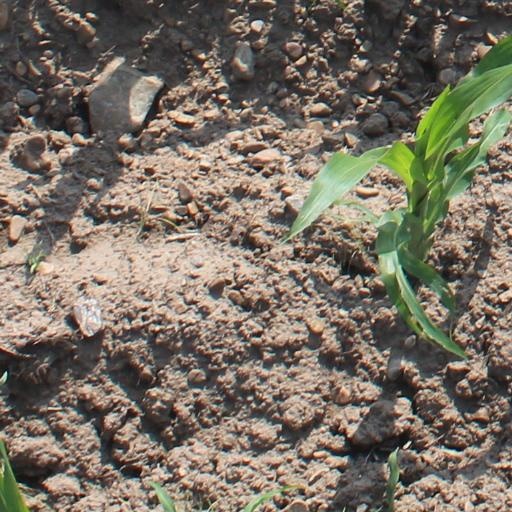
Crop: maize; corn